Marbled newt

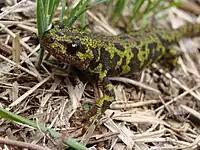
Marbled newt in the Peneda-Gerês National Park, Portugal

Marbled newts have dark brown or black bodies with irregular patterns of green. They have black bellies with off-white specks. Adult females have an orange stripe running down the back from the head to the tip of the tail. Juveniles also have this stripe, but the stripe fades on males at about 9 months. Breeding males have a large wavy crest that runs from its neck down to the tip of its tail, but is a little bit shorter where the tail meets the body. The crest is striped yellowish-white with black. Adult marbled newts range from to long.